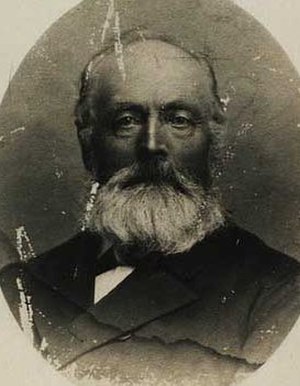
Niels Thomsen (skolemand)
Niels Thomsen
Forstander ved Odense Seminarium Niels Thomsen, 27.05.1840-12.06.1920.
Niels Thomsen Græm var skolebestyrer og seminarieforstander i Odense.